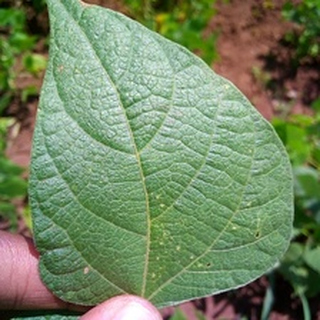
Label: healthy_bean